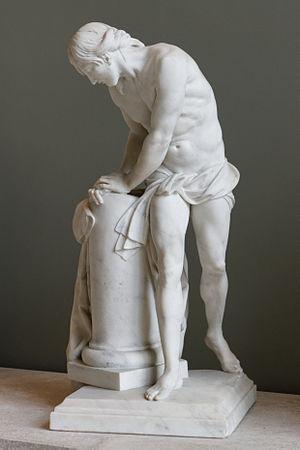
Claude-Clair Francin est un sculpteur français, né à Strasbourg, le 5 juin 1702, mort à Bourg-la-Reine, le 18 mars 1773.